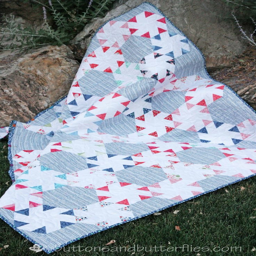
a blog about quilting and crafts .